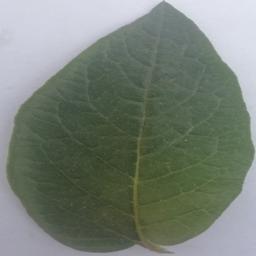
Etiqueta: Sana